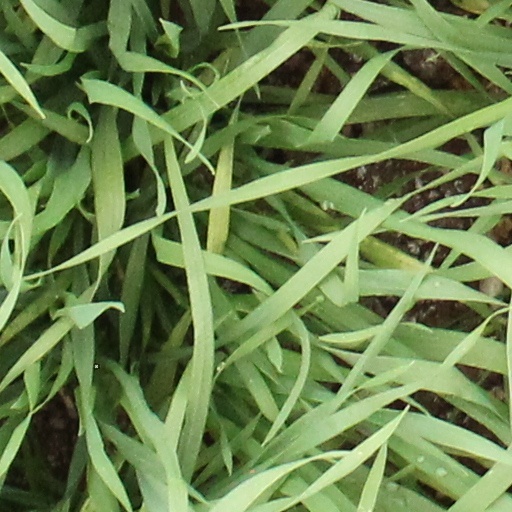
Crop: wheat